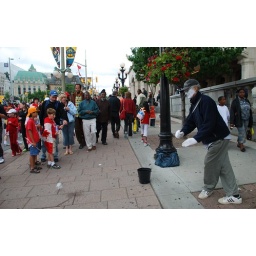
People were walking all around him, some watching his face closely. He was dead serious about his performance.